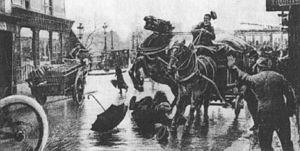
Gravure d’époque illustrant l’accident de Pierre Curie.